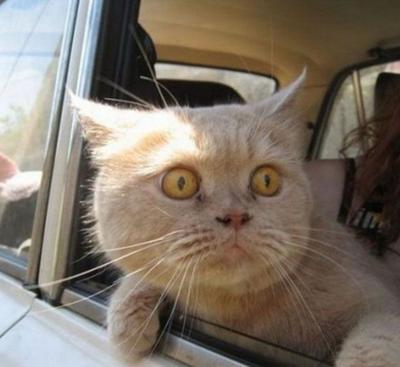
回答: なぜか飼い主が車に乗らずに手を振っている